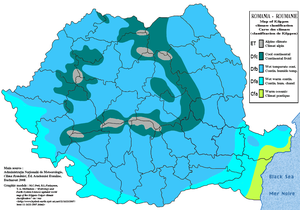
La Roumanie est un État d'Europe de l'Est, le septième pays le plus peuplé de l'Union européenne et le neuvième par sa superficie. La géographie du pays est structurée par les Carpates, le Danube et le littoral de la mer Noire. Située aux confins de l'Europe du Sud-Est et de l'Europe centrale et orientale, la Roumanie a comme pays frontaliers la Hongrie, l'Ukraine, la Moldavie, la Bulgarie et la Serbie.
Les phénomènes météorologiques extrêmes sont les aléas constitutifs du risque climatique. En Roumanie, ces phénomènes sont étroitement liés aux orages électriques, aux désertifications, aux pluies torrentielles, aux tempêtes de neige ou à d'autres manifestations météorologiques, moins fréquentes, aussi bien qu'aux activités anthropiques.
Située dans le centre-est du continent européen, au nord-est des Balkans, la Roumanie s'étage sur les deux versants des Carpates, dans les bassins moyen et inférieur du Danube reliés par des nombreuses passes où se trouvent routes et voies ferrées. Il débouche, à l'est, sur la Mer Noire.